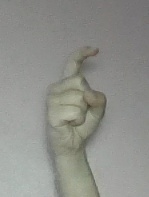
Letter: ra